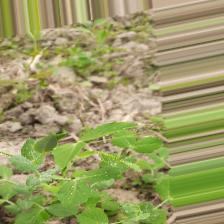
Label: Powdery Mildew